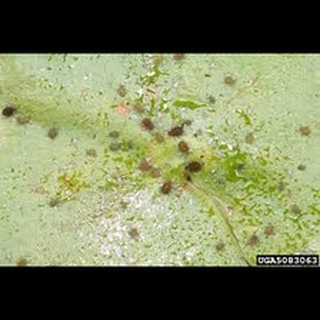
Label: wheat_aphid